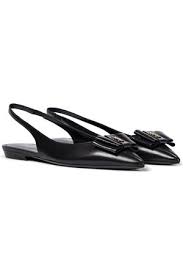
Label: Ballet Flat